Lee Page

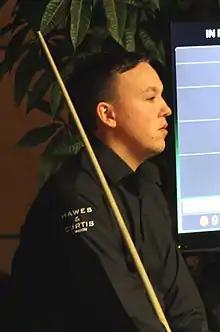
Page at the 2014 Paul Hunter Classic

Lee Page (born 6 November 1987) is an English former professional snooker player from Kidderminster. He began his professional career by playing Challenge Tour in 2004, at the time the second-level professional tour.